Hispano-Suiza HS.404

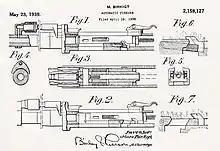
US Patent drawing of the Hispano Suiza cannon

The British version was also licensed for use in the United States as the "M1", with the United States Army Air Corps (USAAC) and U.S. Navy, which concluded that a single HS404 is analogous to three .50 machine guns in firepower while weighing less than twice as much, planning to switch to the 20 mm calibre as soon as the gun could be produced in sufficient numbers. In 1941 a very large building program was established, along with the production of ammunition. When delivered, the guns proved to be extremely unreliable and suffered a considerable number of misfires due to the round being lightly struck by the firing pin. The British were interested in using this weapon to ease the demand on production in England but after receiving the M1 they were disappointed. British wing-mounted fighter weapons by this period were cocked on the ground by the aircraft armourers before flight, the pneumatic cocking mechanism used previously being regarded as unnecessary weight and detrimental to aircraft performance; any stoppage in flight made the gun unusable until it could be cleared on the ground. The misfires also had the tendency to cause aircraft with wing-mounted guns to yaw away from the wing with the failed gun when the guns were fired, due to the unequal recoil, throwing off the pilot's aim.